A Matter of Conscience

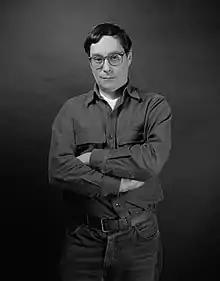
Howard Levy photo by William Short from A "Matter of Conscience"

And Steve Fournier who witnessed "Marines cutting ears and penises off enemy bodies and displaying them proudly." He "saw an eight-year-old boy shot in the leg for saying, 'Fuck you Marine,' and an 80-year-old woman beaten by a marine with his rifle butt." He describes coming home and going to his first antiwar demonstration where he apologized to the crowd for previously disparaging them. He told them he thought they were doing "something wonderful" and said he was proud to be with them. He received a "wonderful ovation" and felt "God, I'm home, I'm finally home."